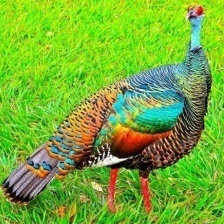
Species: OCELLATED TURKEY
Scientific name: MELEAGRIS OCELLATA